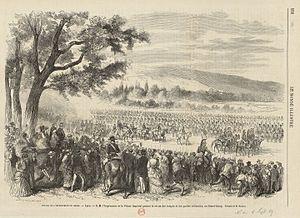
Voyage de l'Impératrice en Corse. - Lyon. S. M. l'Impératrice et le Prince Impérial passent la revue des troupes et des gardes nationales, au Grand-Camp.
La Garde nationale est, en France depuis 2016 sous sa forme actuelle, la somme des réserves opérationnelles de premier niveau des armées et formations rattachées, de la réserve opérationnelle de la gendarmerie nationale et de la réserve civile de la police nationale.